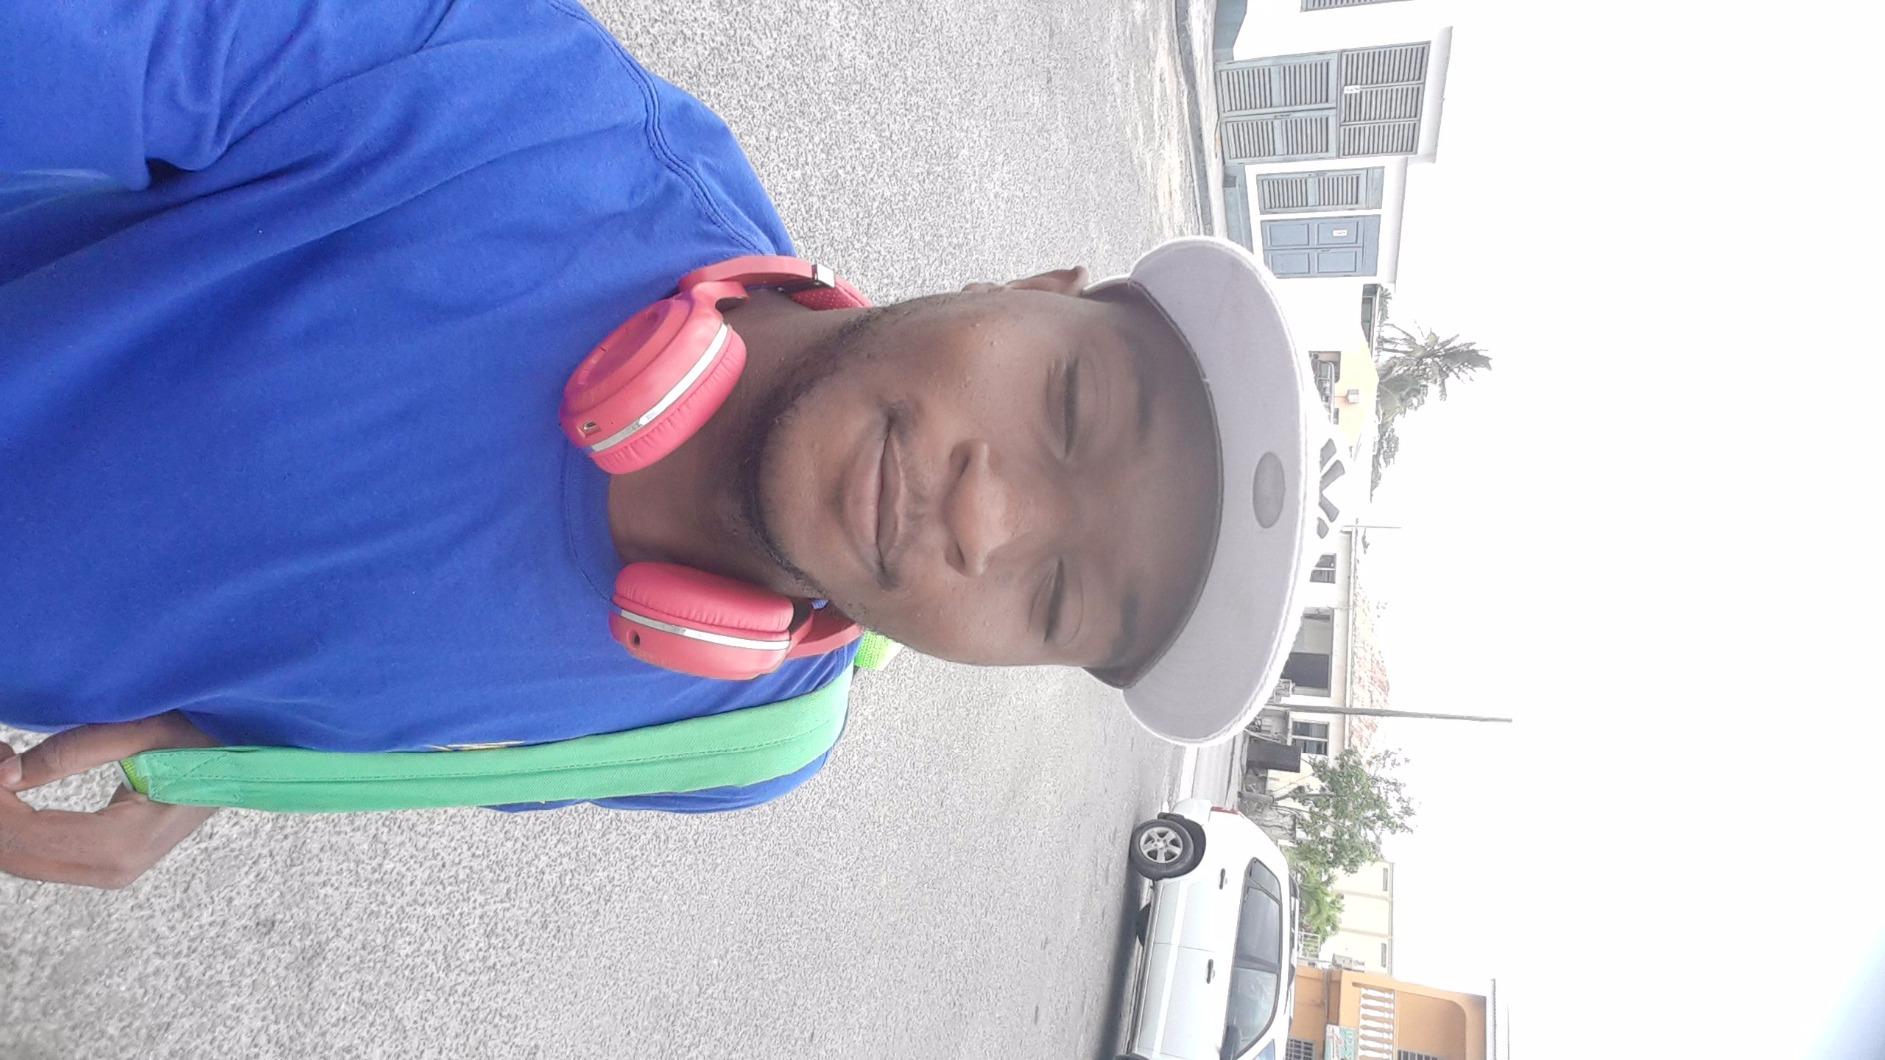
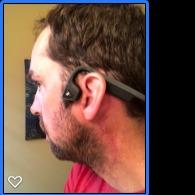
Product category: headphones
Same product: no